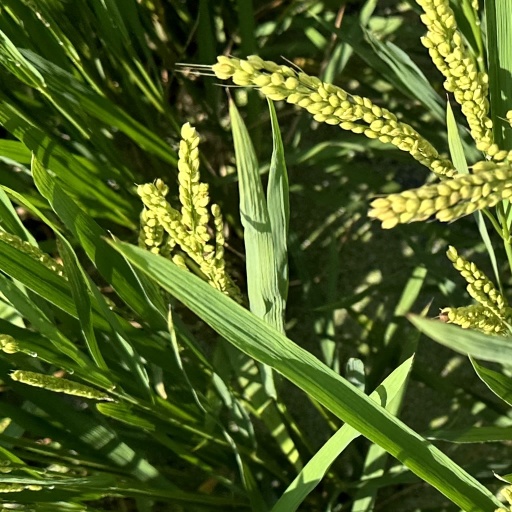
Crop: rice